Hotel Graf Stadion (Vienna)

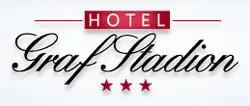

The Hotel Graf Stadion is a historic three-star hotel, located on Buchfeldgasse 5 in Vienna's eighth district Josefstadt. The hotel was established in 1897 and named after the Austrian statesman Johann Philipp von Stadion. The building is a protected historic landmark listed on the Austrian cultural property list.